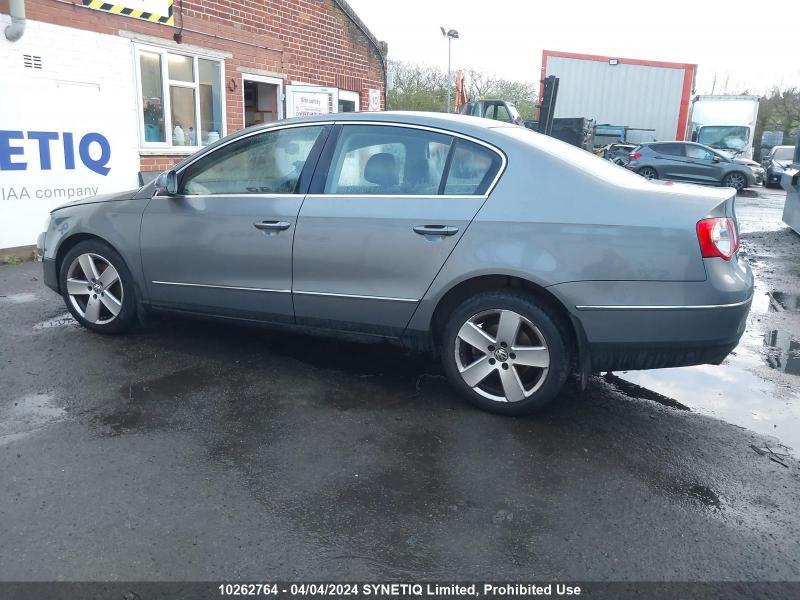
Aucun dommage détecté.
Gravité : aucun